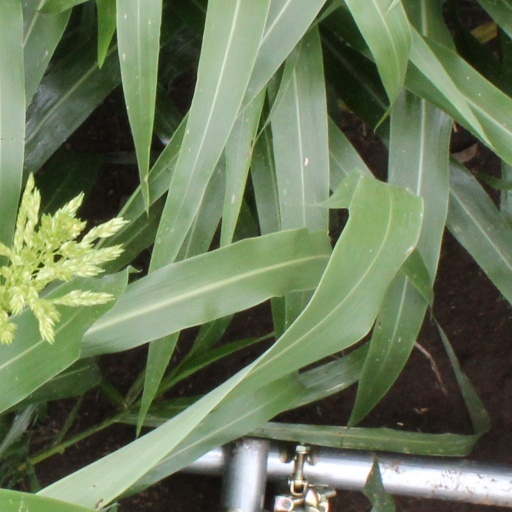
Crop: sorghum